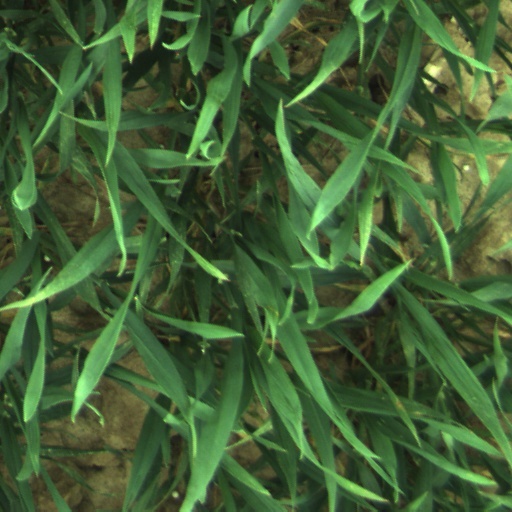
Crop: wheat